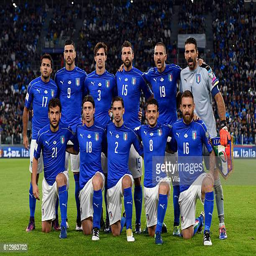
team lines up during event